Alexis P. Vlasto

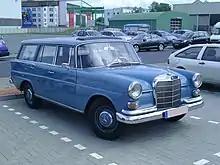
In 1965 Alexis Vlasto acquired a new sky-blue : a very rare choice in Cambridge at that time.

By this time the focus of Vlasto's own academic work was on Slavonic Studies, a topic which the political concerns of the time had pushed up the national and academic agendas. Alexis Vlasto was one of those who participated, as part of a small but eminent group of scholars gathered together by the remarkable Elizabeth Hill, in the establishment of the Cambridge University Department of Slavonic Studies which opened in 1948. Vlasto finally received his PhD in 1953. He taught in the Department of Slavonic Studies at Cambridge from 1954 until his retirement in 1983.